John Wilkes Booth

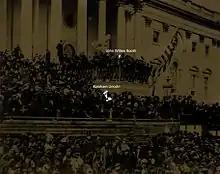
President Lincoln at his second inauguration with John Wilkes Booth looking onwards with many others

In October, Booth made an unexplained trip to Montreal, which was a center of clandestine Confederate activity. He spent ten days in the city, staying for a time at St. Lawrence Hall, a rendezvous for the Confederate Secret Service, and meeting several Confederate agents there. No conclusive proof has linked Booth's kidnapping or assassination plots to a conspiracy involving the leadership of the Confederate government, but historian David Herbert Donald states that "at least at the lower levels of the Southern secret service, the abduction of the Union President was under consideration." Historian Thomas Goodrich concludes that Booth entered the Confederate Secret Service as a spy and courier.